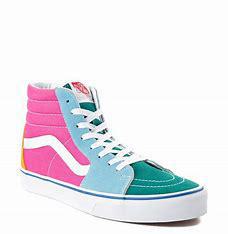
Brand: Vans
Model: SK8 Hi Skate